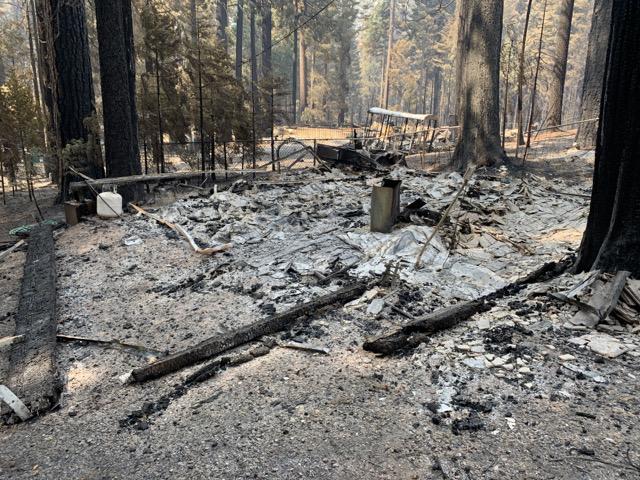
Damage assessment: destroyed